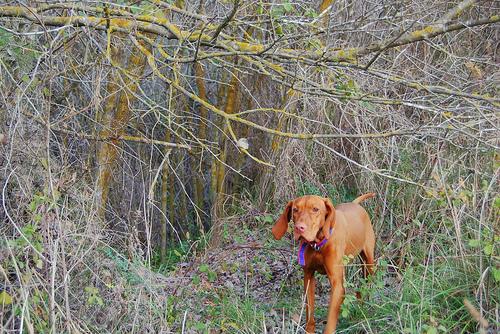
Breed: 210-n000048-vizsla